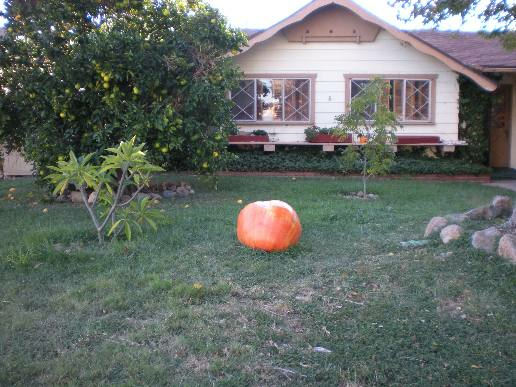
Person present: No